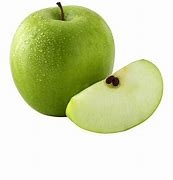
Label: apple